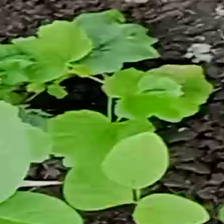
Weed species: Little_Mallow(Malva parviflora)